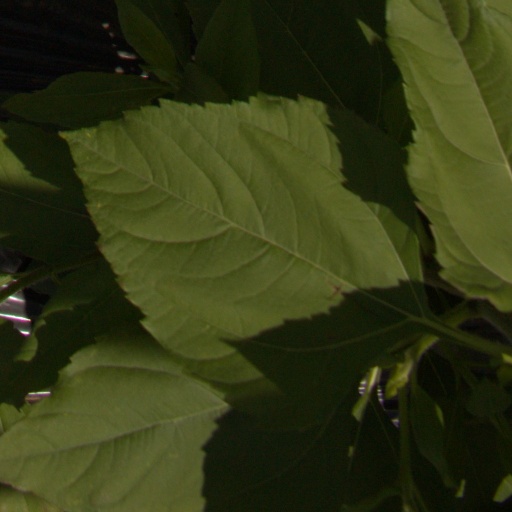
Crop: Jerusalem artichoke